Gatehead, East Ayrshire

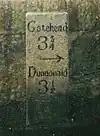
A milestone on the old toll road at Symington.

A 'Romford', 'Rameford', 'Room' or 'Rome Ford' was situated where the modern road bridge crossing the River Irvine is located. In Scots 'Rommle' is to rumble or stir violently, a more likely explanation than some memory of the Roman occupation of Scotland. Another suggestion is that 'Room' or 'Rome' in Scots meant a small farm. Both Thomson and Ainslie show the railway apparently branching and crossing the Irvine by means of a bridge near to the ford and this branch or mineral line halting near Fairlie House on Thomson's map and carrying on towards Symington on Ainslie's map. This branch may never have been built, shown due to its planned, but not executed, construction.